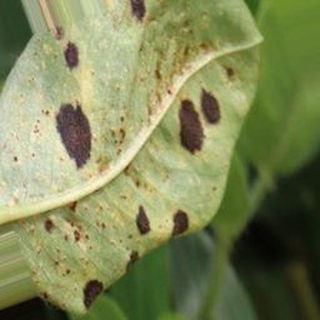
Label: groundnut_rust